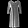
Label: Dress